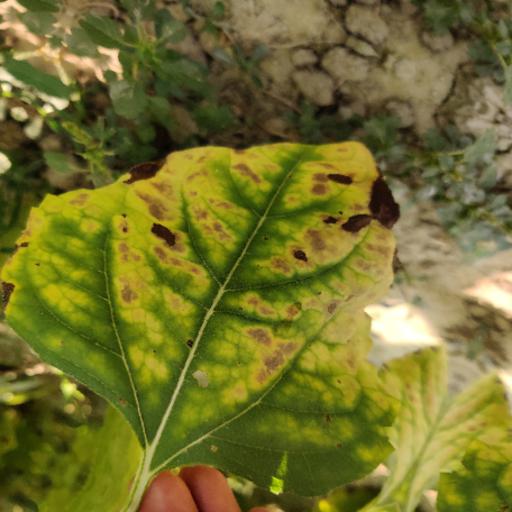
Label: Downy_mildew